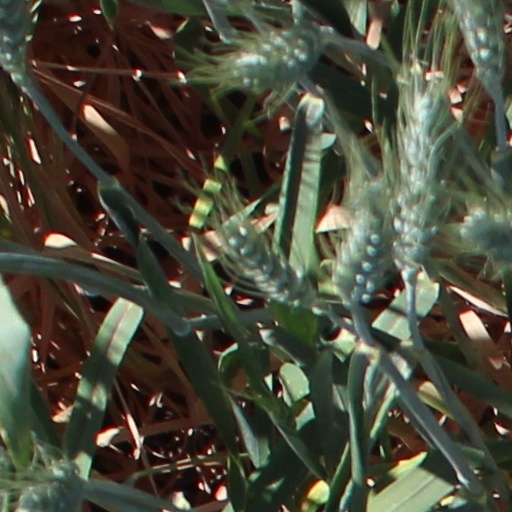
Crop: wheat